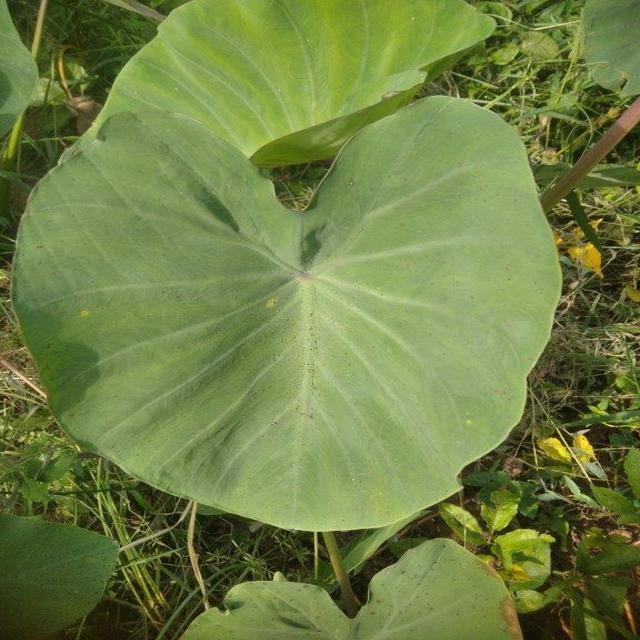
Label: Healthy